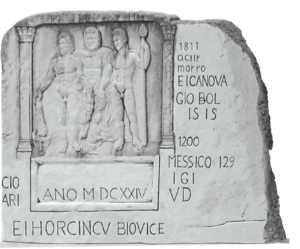
Moulage du bas-relief exposé au musée Fantiscritti, Italie.
Fantiscritti est un toponyme des bassins marbriers de Carrare, dans les Alpes apuanes.